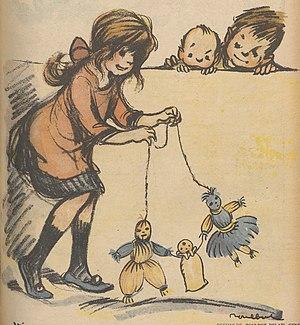
Petite fille jouant avec Rintintin et Nénette, par Poulbot
Nénette et Rintintin étaient un couple de poupées en laine confectionnées en France à la fin de la Première Guerre mondiale, aussitôt devenu des porte-bonheur.